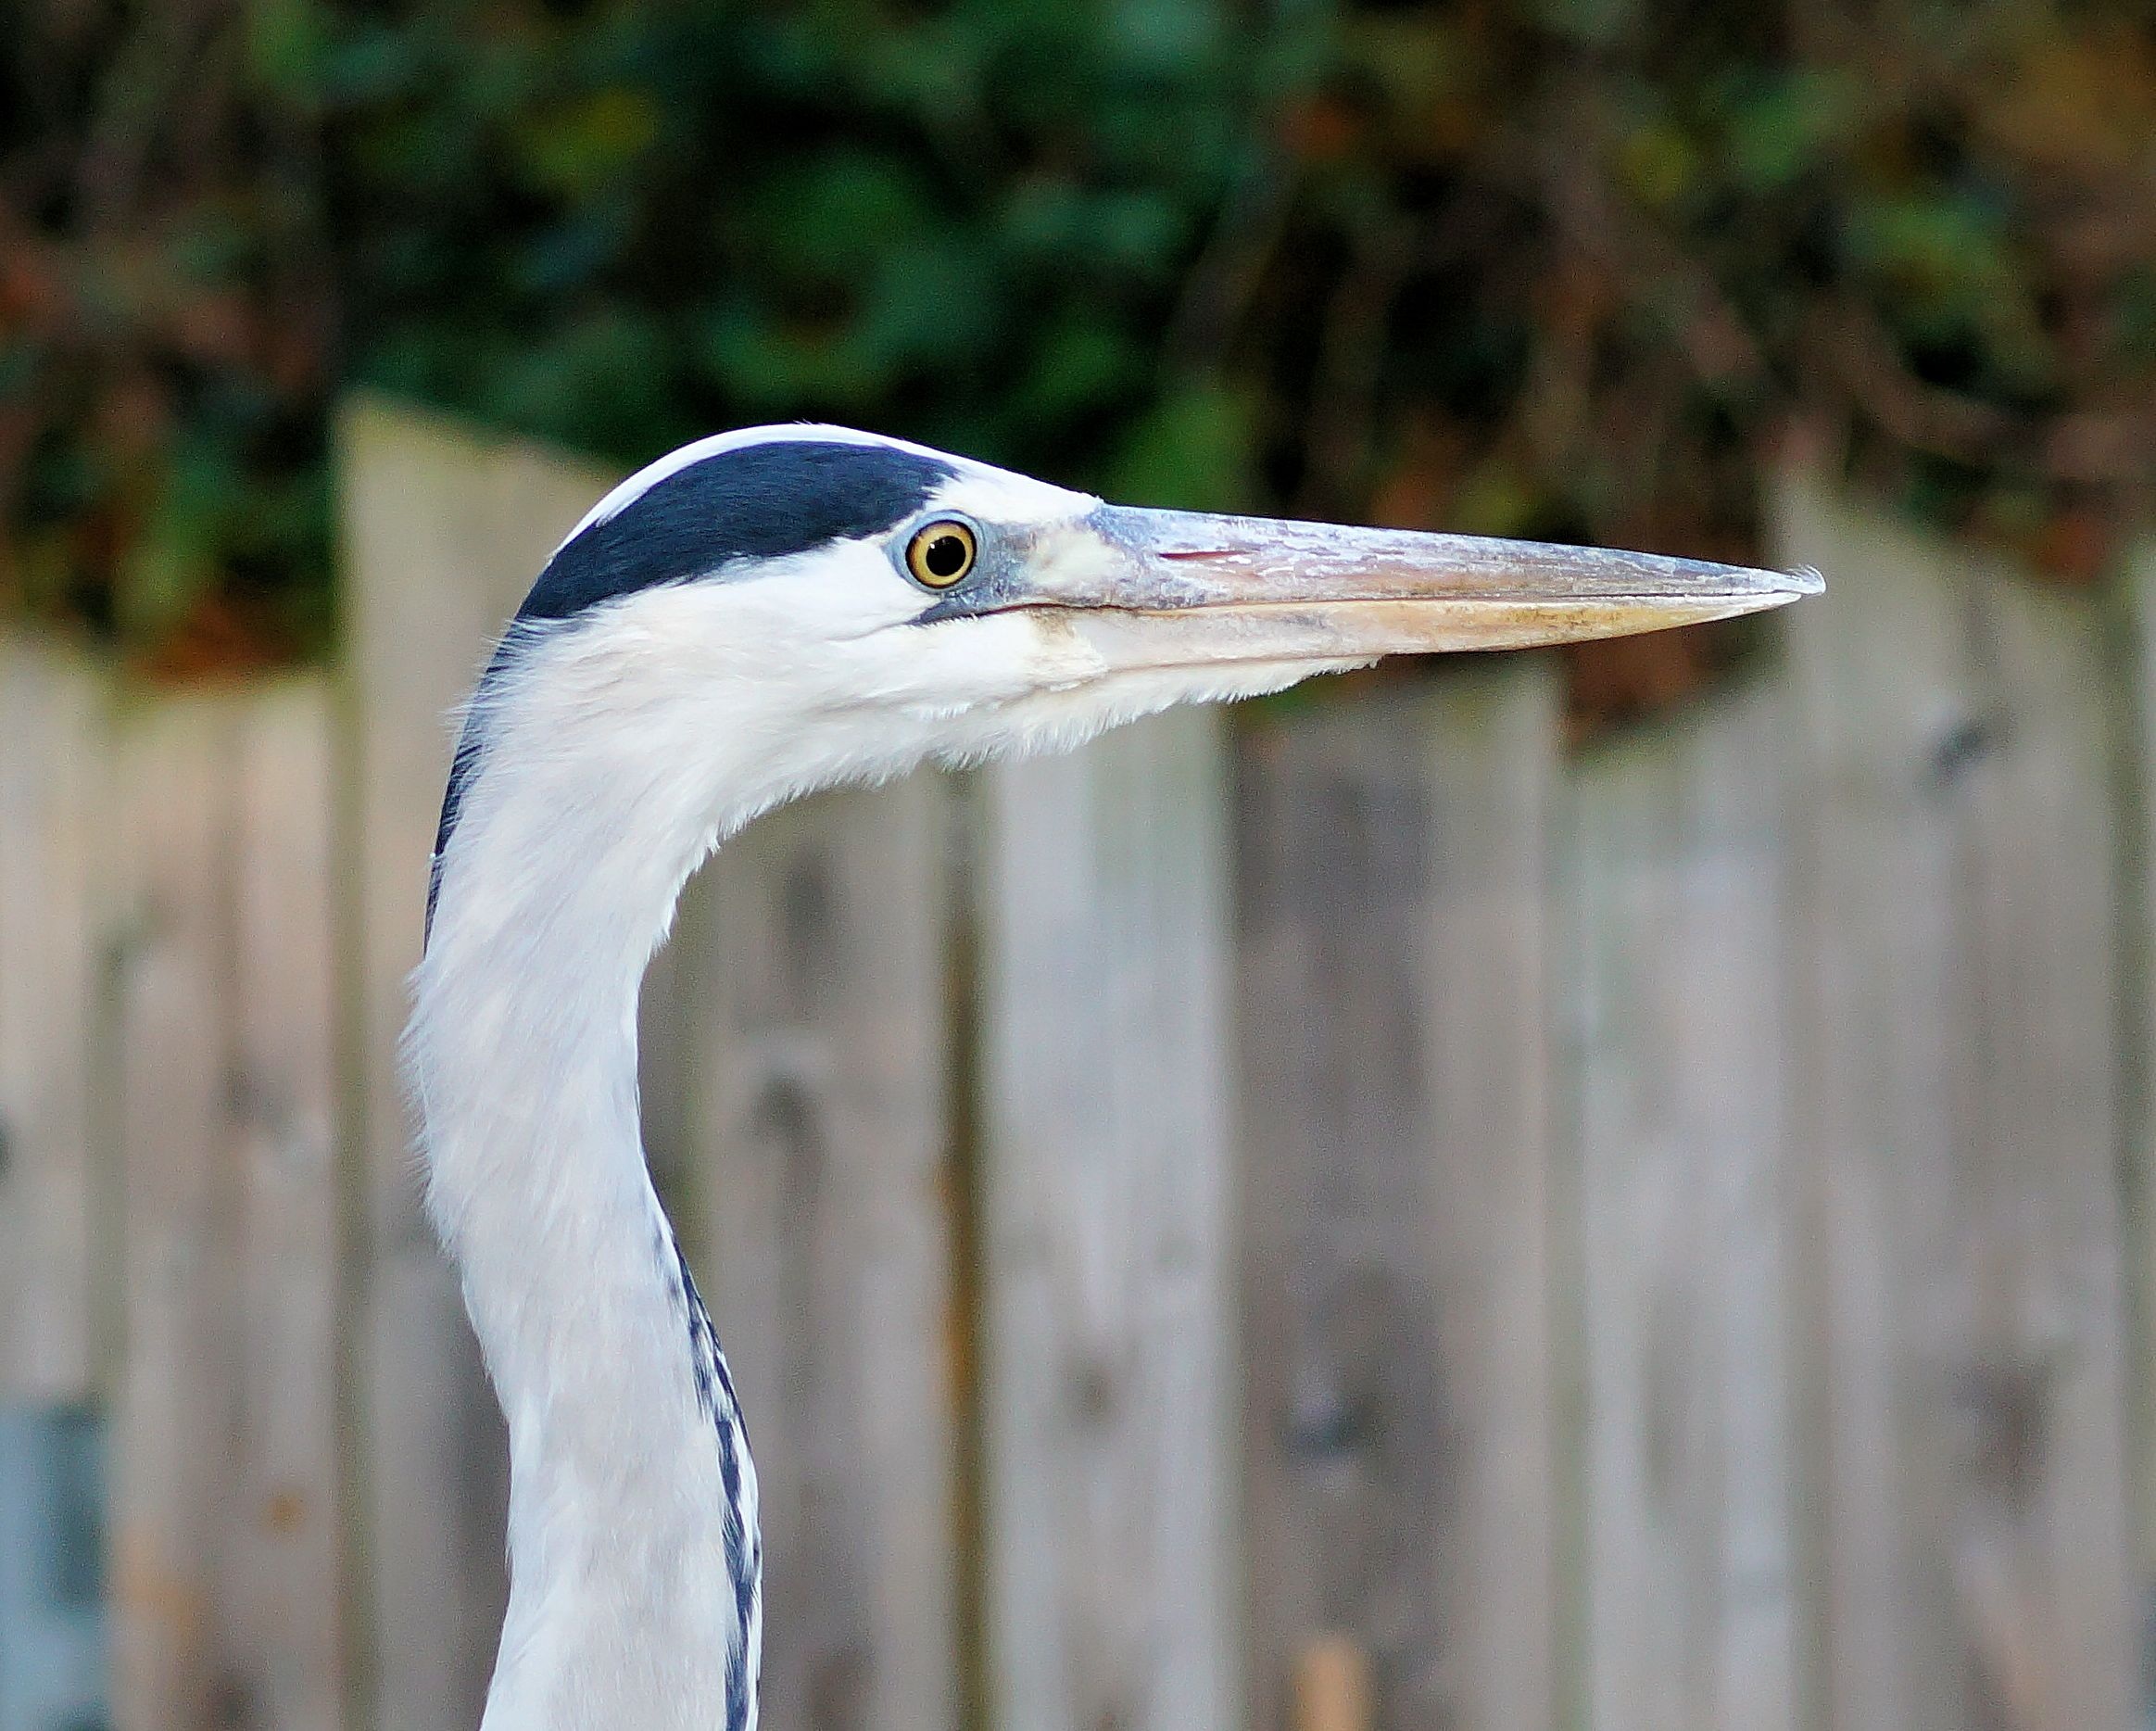
nature, bird, wing, animal, wildlife, portrait, beak, close, fauna, plumage, close up, grey, neck, eye, head, vertebrate, bill, eastern, egret, heron, animal world, grey heron, wildlife photography, spring dress, great egret